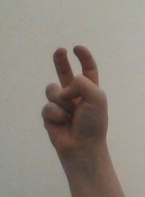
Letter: toot